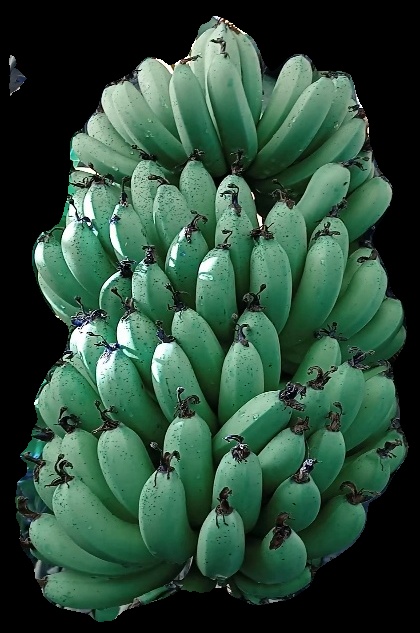
Variety: pachbale
Grade: grade1